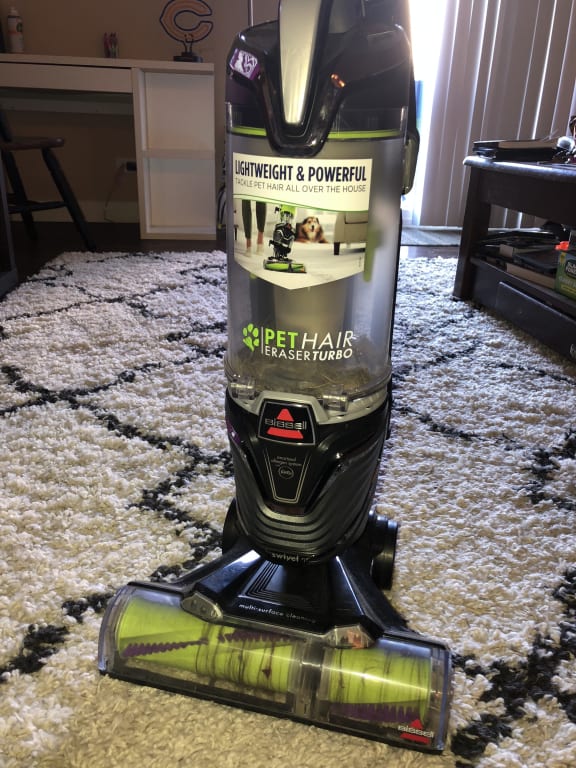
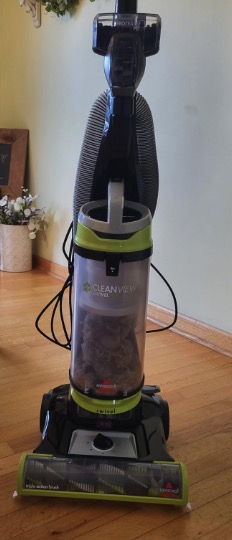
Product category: items_vacuum
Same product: no